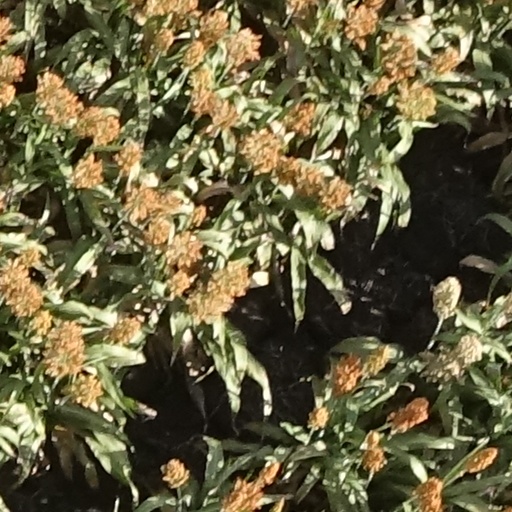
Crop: sorghum